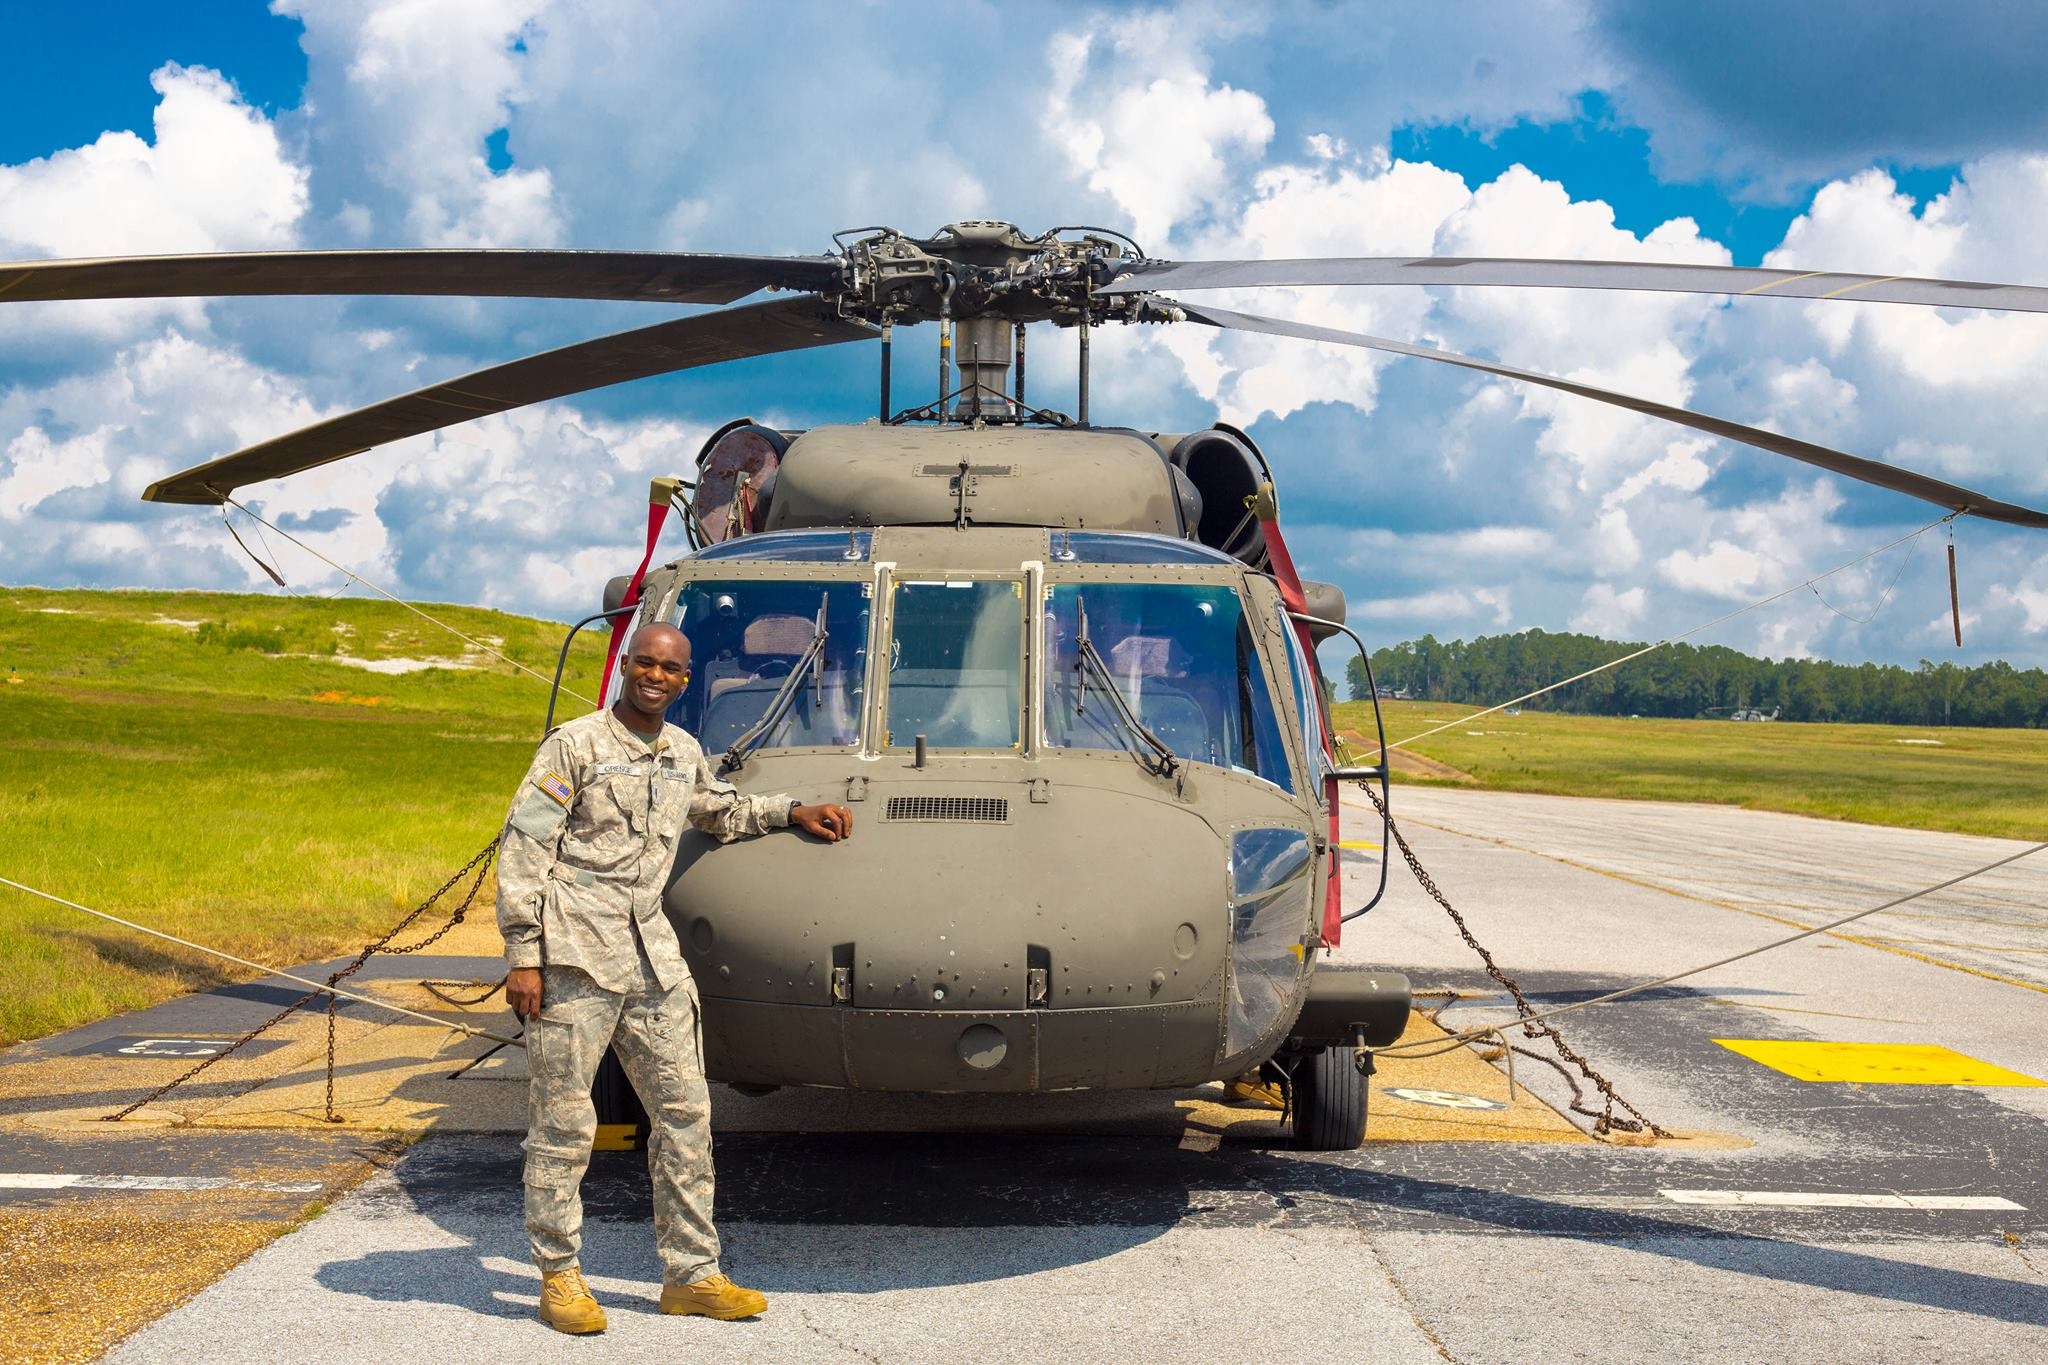
aircraft, army, vehicle, aviation, flight, helicopter, war, uniform, warrior, rotorcraft, african american, air force, mode of transport, helicopter rotor, military helicopter, black hawk, helicopter pilot